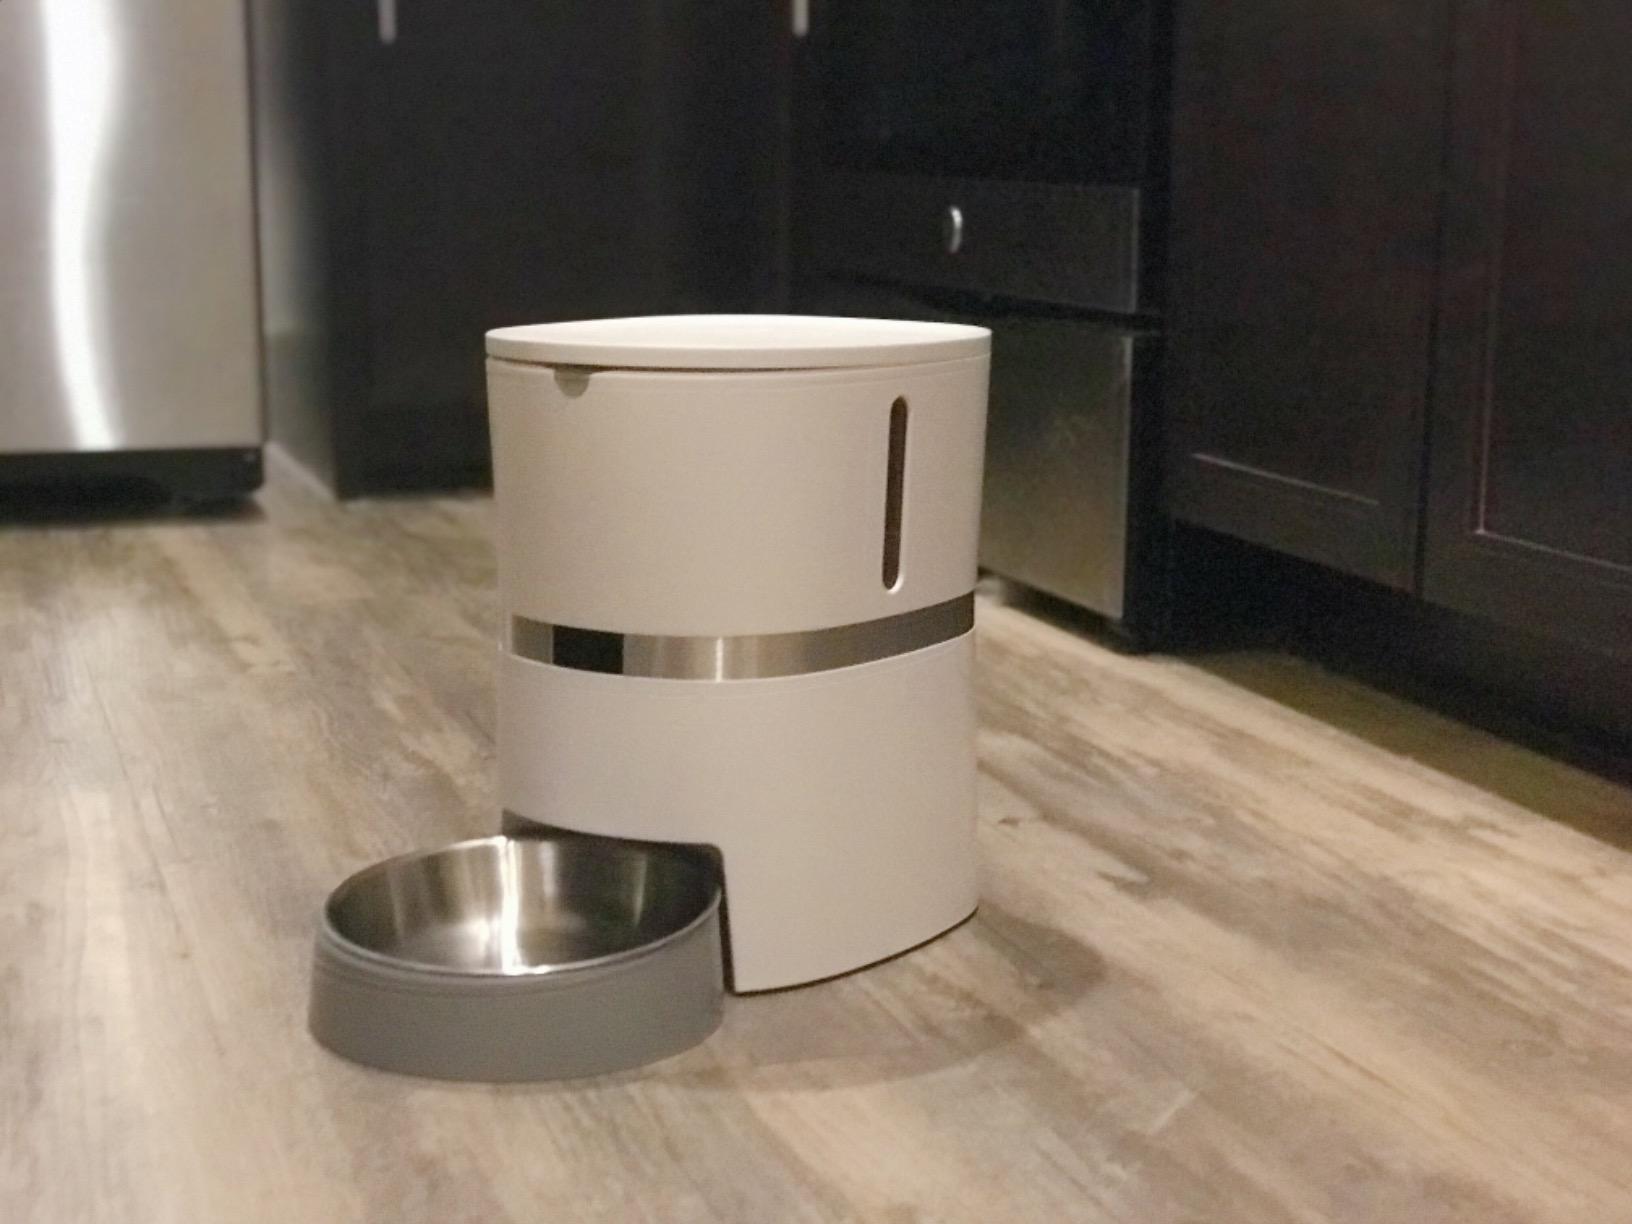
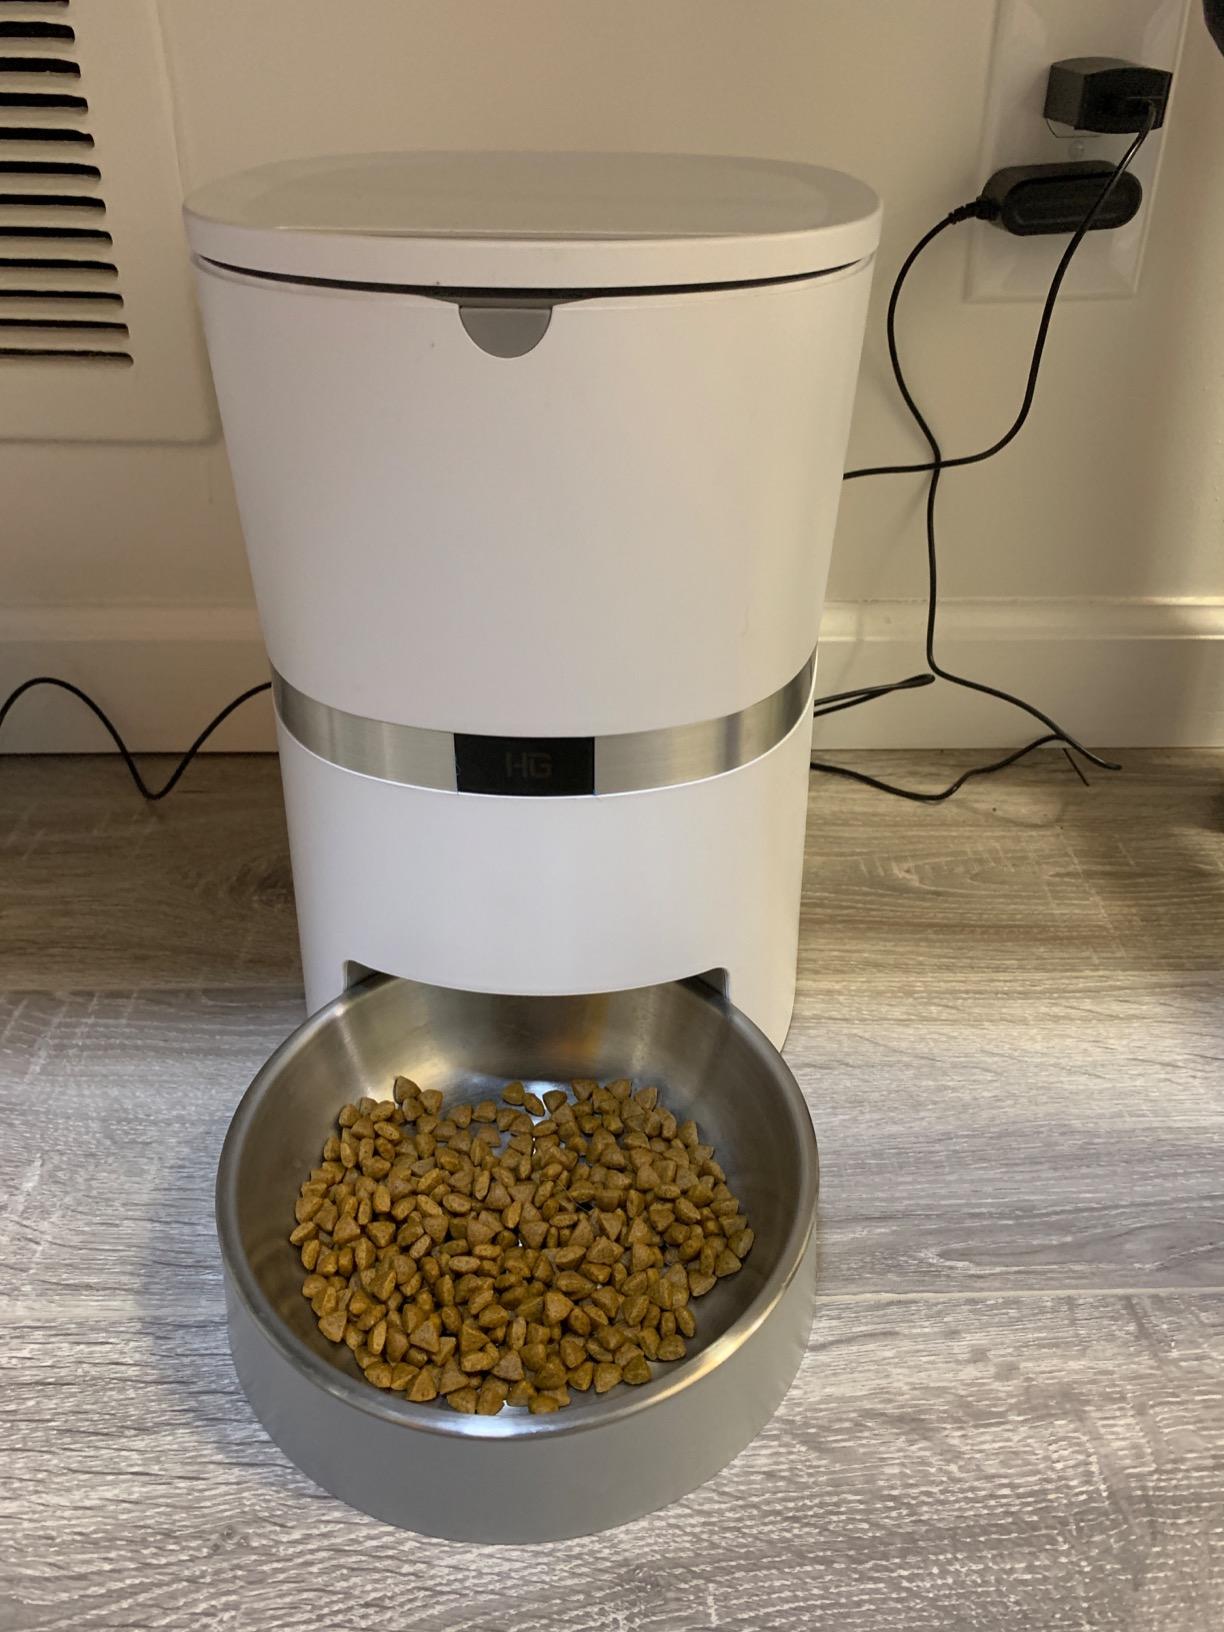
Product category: items_feeder
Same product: yes